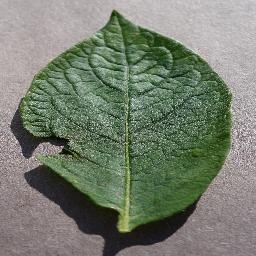
Etiqueta: Sana